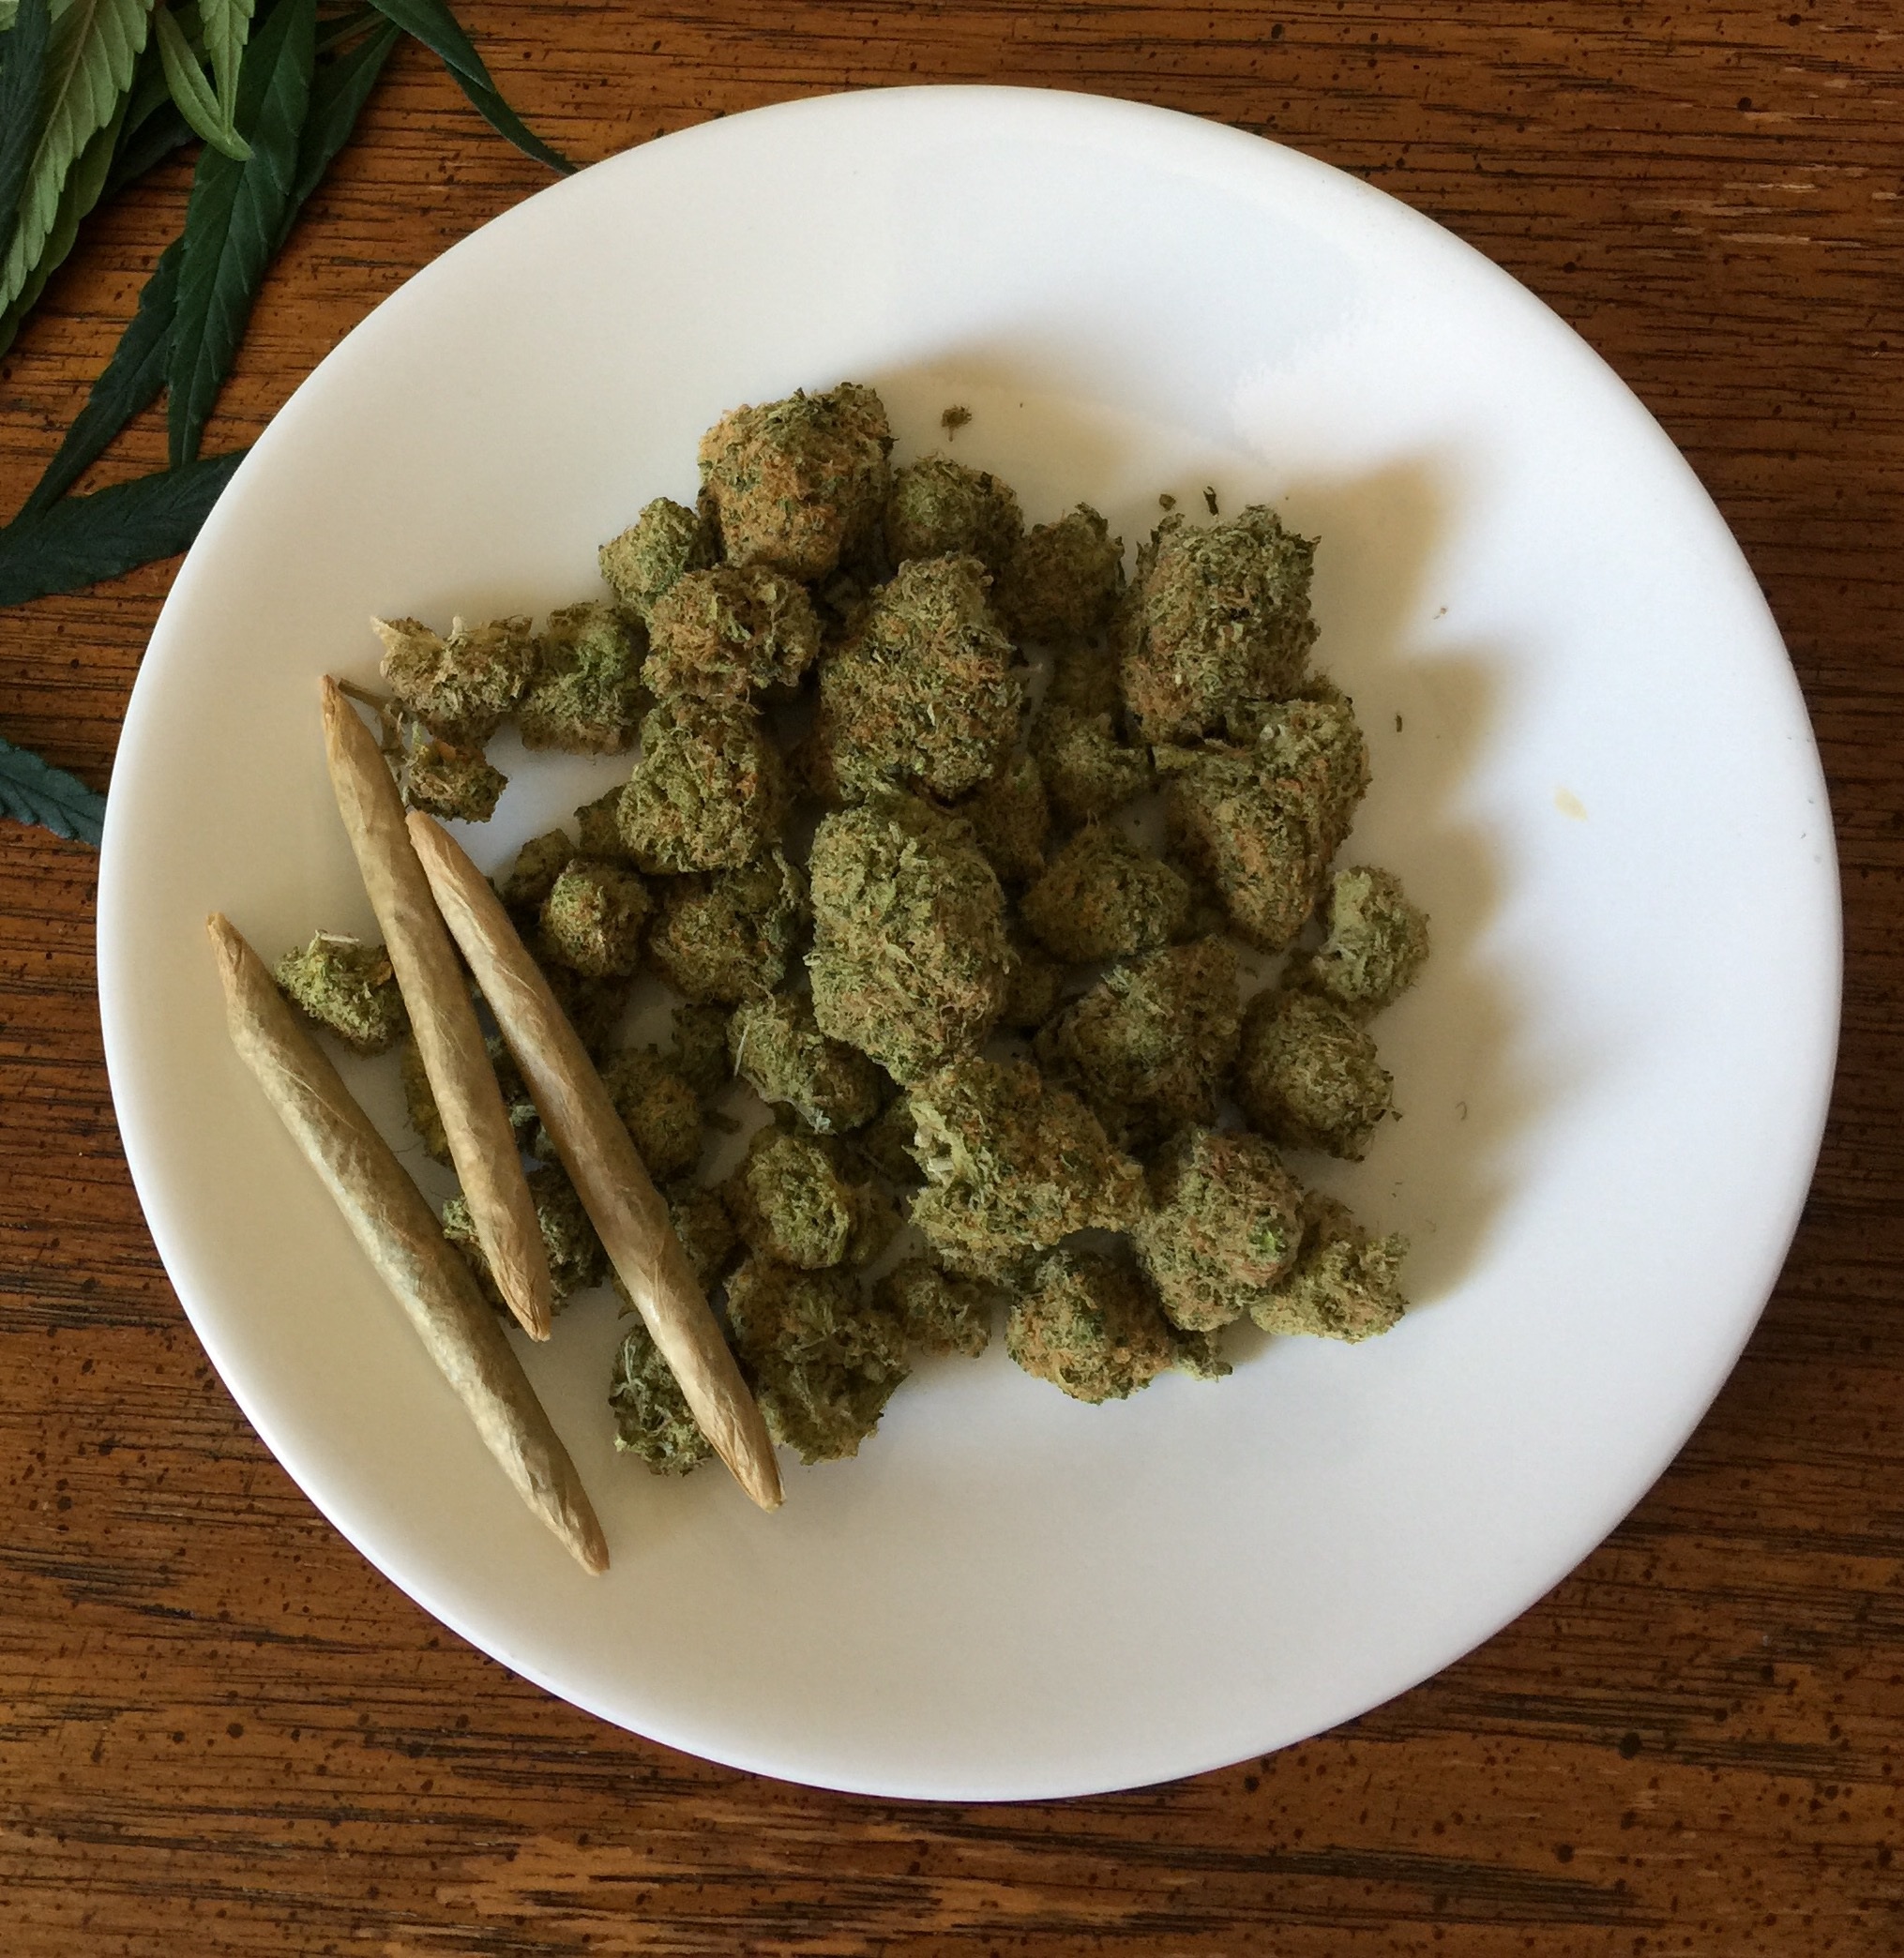
grass, plant, pot, smoke, dish, food, green, herb, produce, vegetable, medicine, cuisine, weed, dope, drug, vegetarian food, medical, marijuana, hemp, joint, marihuana, cannabis, ganja, medicinal, hashish, medical marijuana, thc, narcotic, leaf vegetable